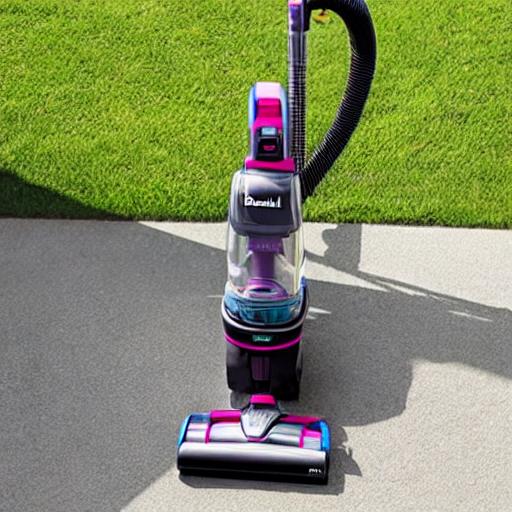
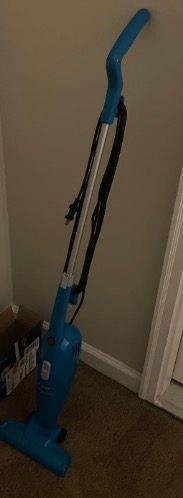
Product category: items_vacuum
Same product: no